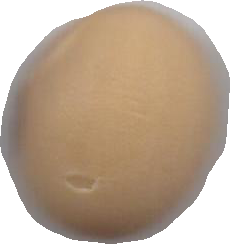
Variety: Anjasmoro